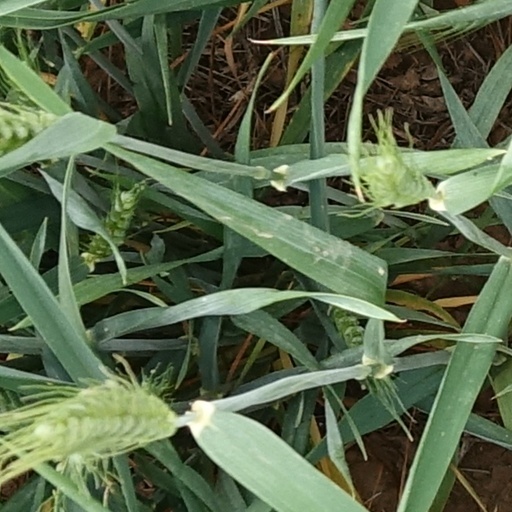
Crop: wheat